I Am Self Sufficient

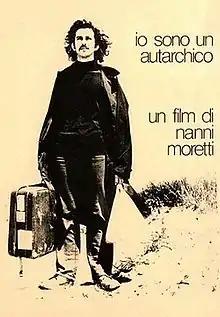
Film poster

I Am Self Sufficient is a 1976 Italian comedy film directed by and starring Nanni Moretti.